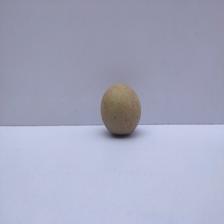
Size: Small